Goan Catholics

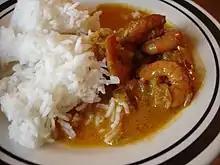
Prawn curry

Coconut, vinegar and spices are common ingredients in most curries. "Sorpotel" — pork cooked in a spicy sauce — is one of the most popular dishes of the Goan Catholic community. Other popular meat preparations include "Cabidela", "Xacuti", "Choris-" (spicy pork sausages stuffed in bread), "Vindalho", "Roast Maas" (spicy braised beef), "Mitta Maas" (salt pork), and "Leitão Assado" (roasted piglet). "Canja de galinha" and "Frango à Cafreal" are well-known chicken dishes. Fish curry and rice form the staple diet of Goan Catholics. Parboiled rice ("Ukddem tandull"), is the traditional rice eaten and preferred over raw rice ("Suroi tandull"). "Kajel" (Cashew Feni) (triple-distilled/"tibrad"), "Cazulo" (double-distilled/"dobrad"), and "Urrak" (Arrack) (single-distilled) liqueurs made from cashew apples; and "Maddel" (Coconut Feni), are a popular alcoholic beverages.